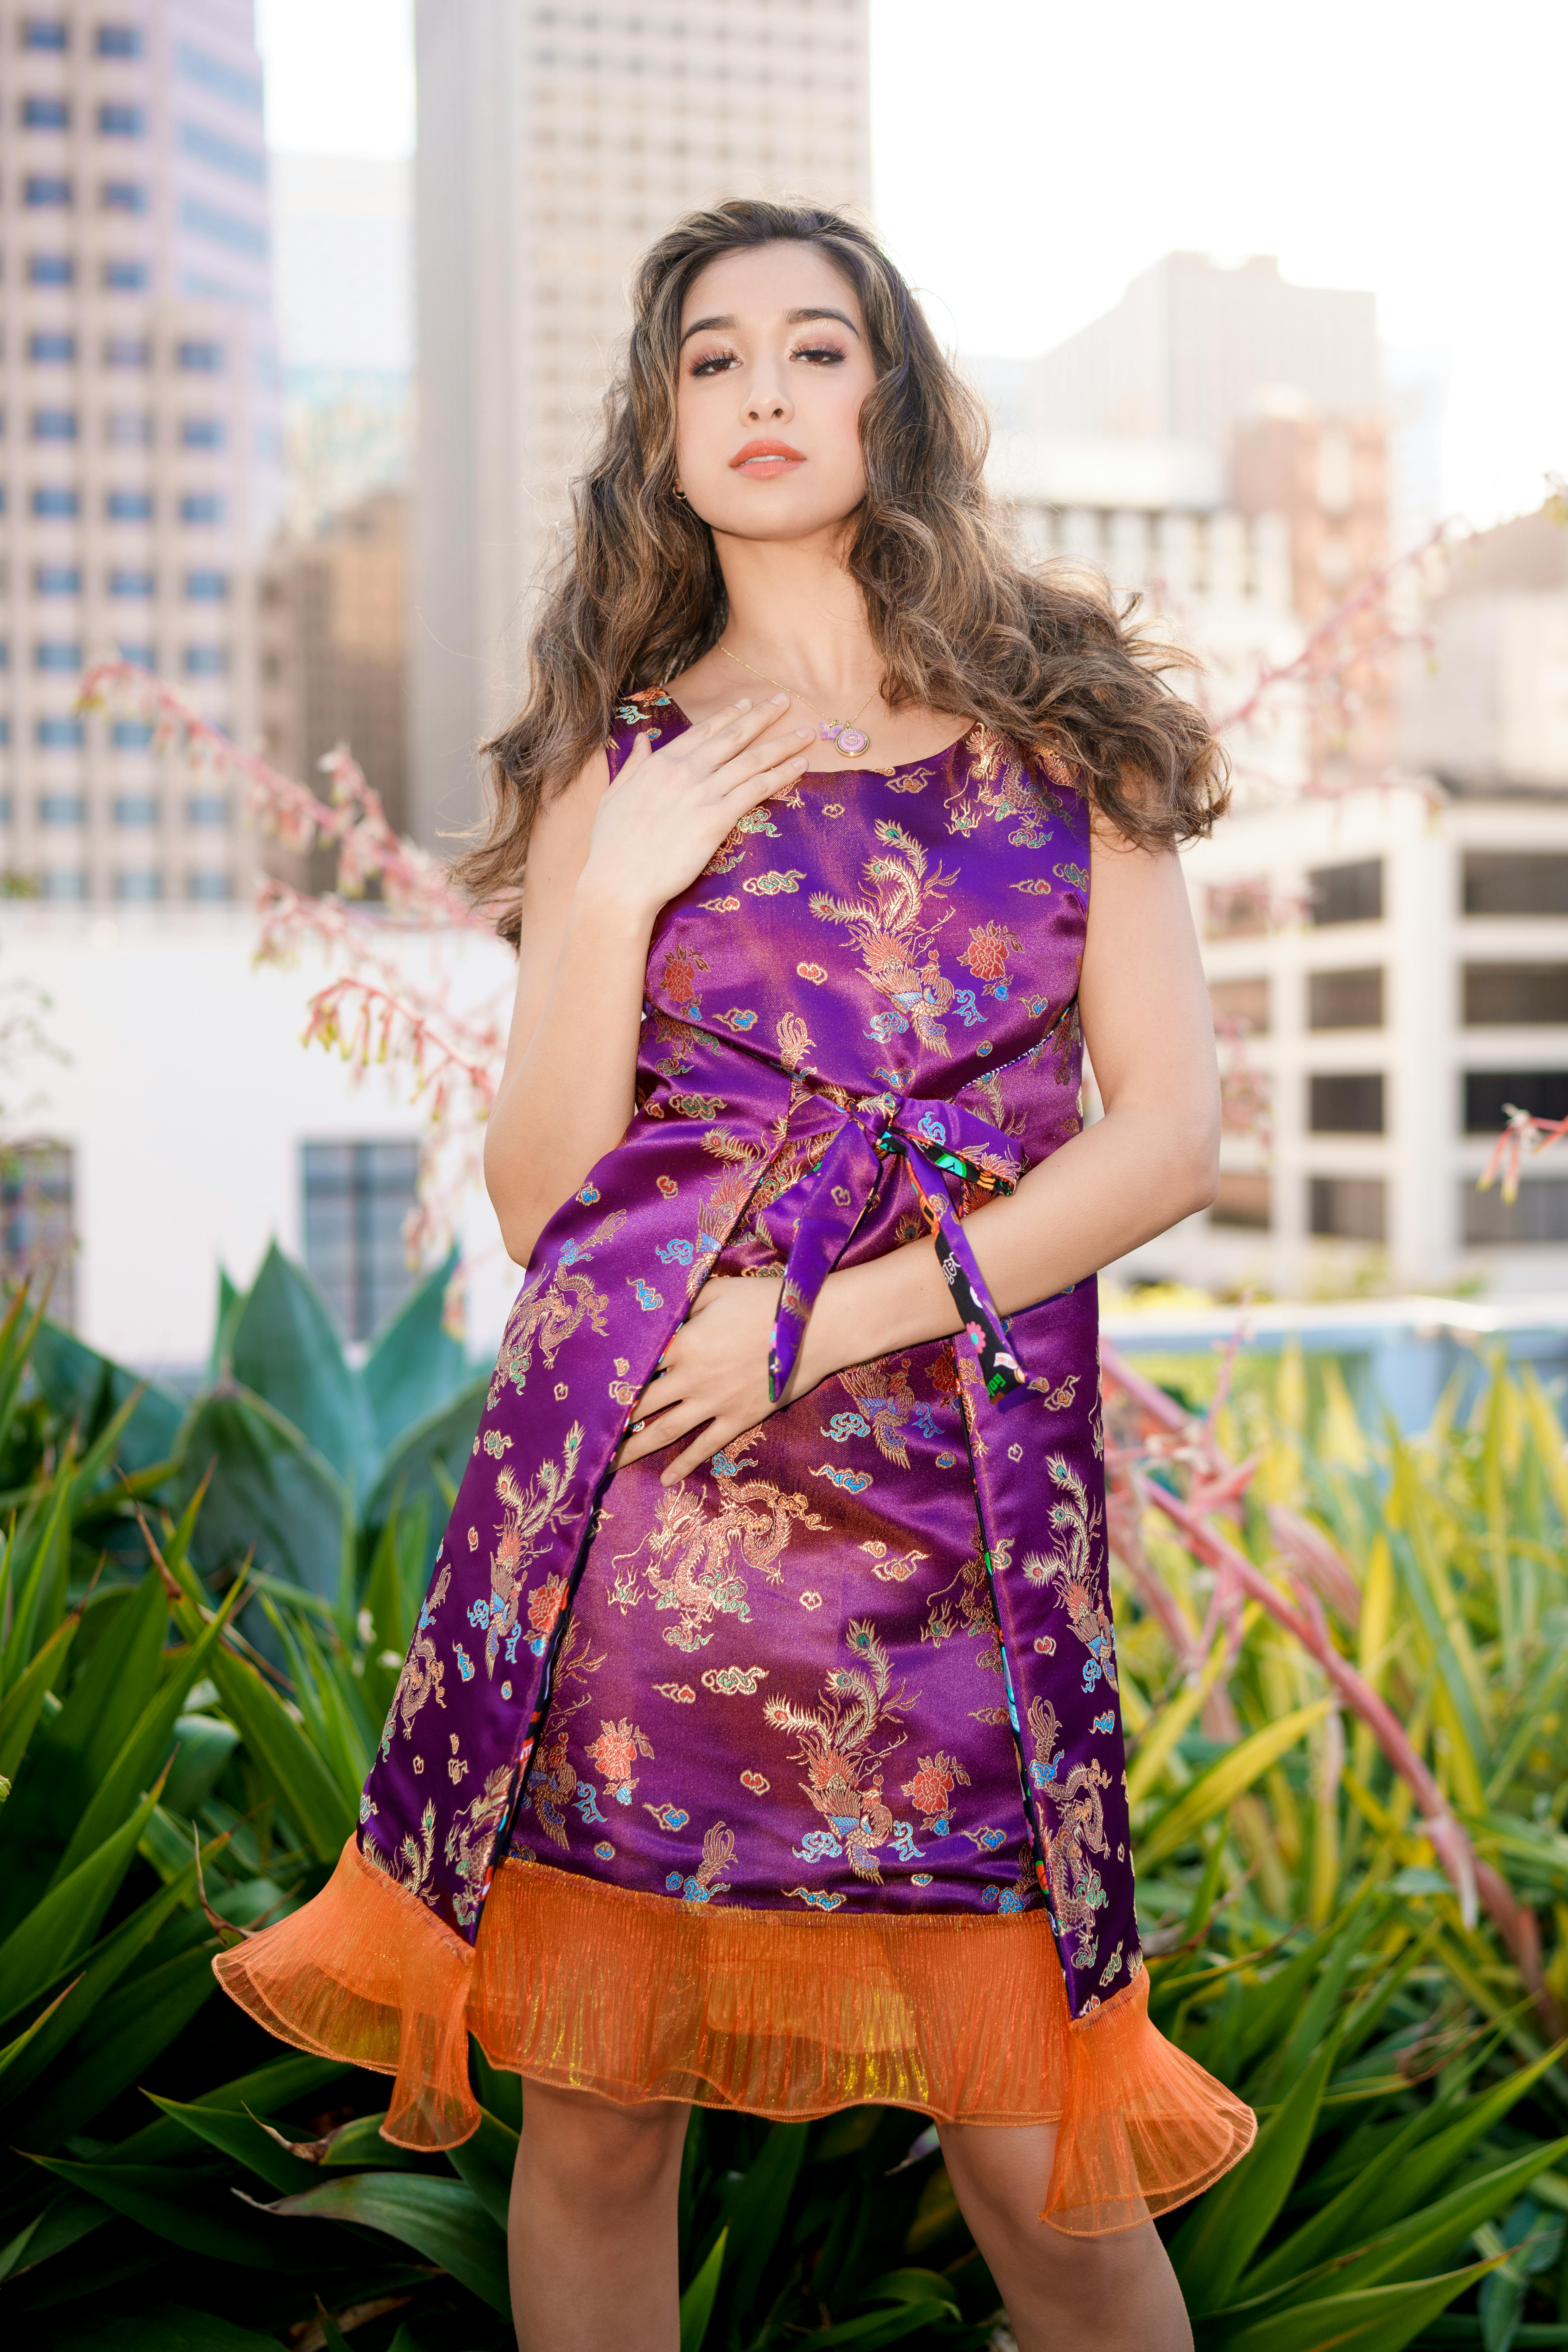
woman, joint, plant, shoulder, arm, One piece garment, dress, leg, purple, green, People in nature, waist, day dress, thigh, happy, grass, fashion design, summer, formal wear, fashion model, long hair, beauty, electric blue, human leg, magenta, gown, brown hair, event, blond, haute couture, pattern, cocktail dress, spring, costume, photo shoot, public event, floral design, city, portrait photography, abdomen, model